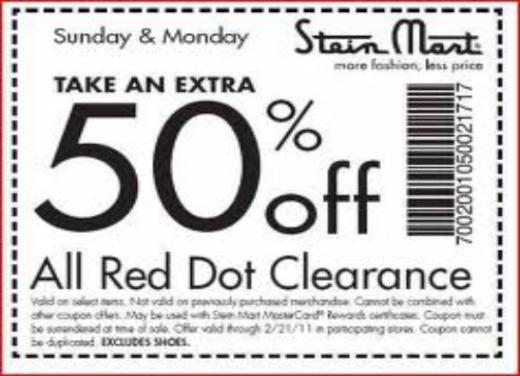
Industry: Others